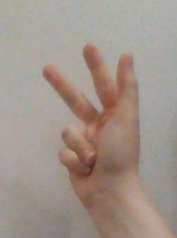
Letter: al